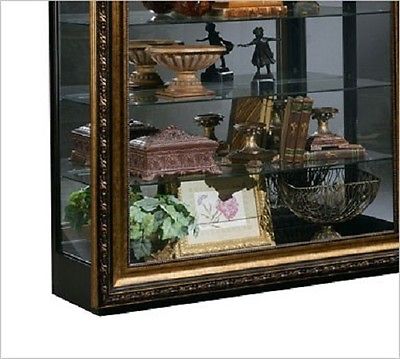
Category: cabinet